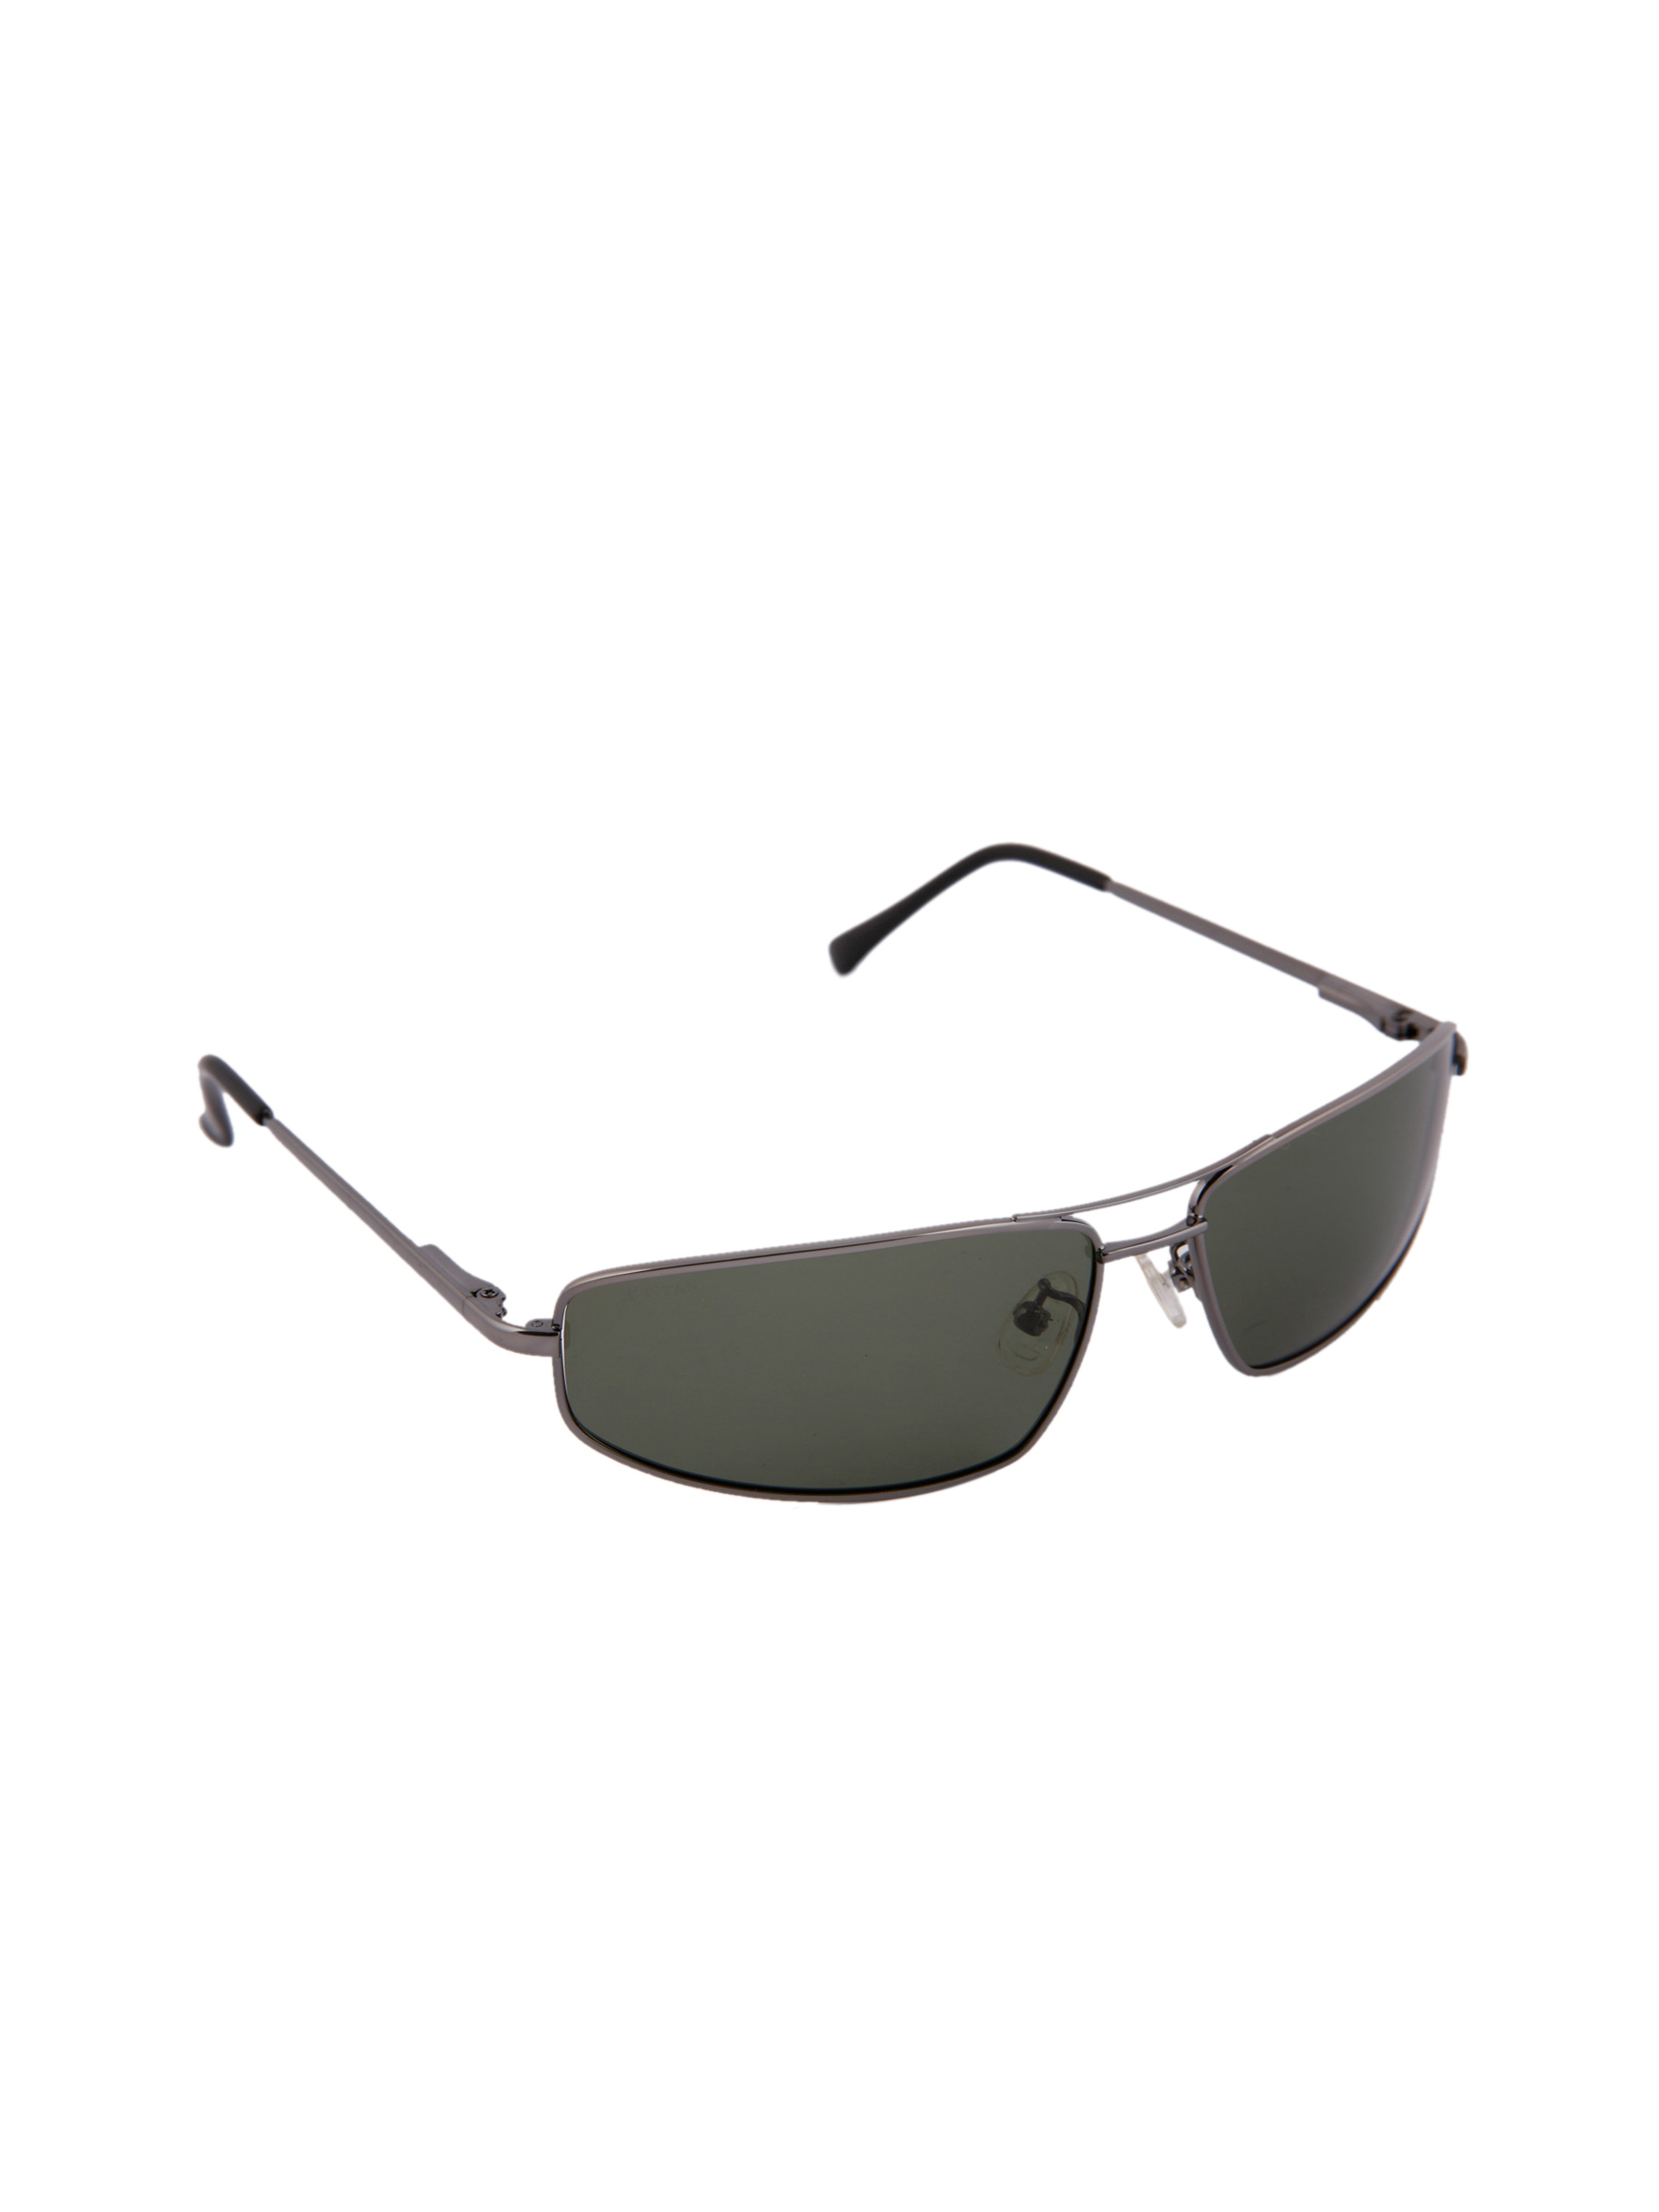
Fastrack Unisex metal finish rim Black Sunglasses
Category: Accessories / Eyewear / Sunglasses
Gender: Unisex
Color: Black
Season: Winter 2016
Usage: Casual